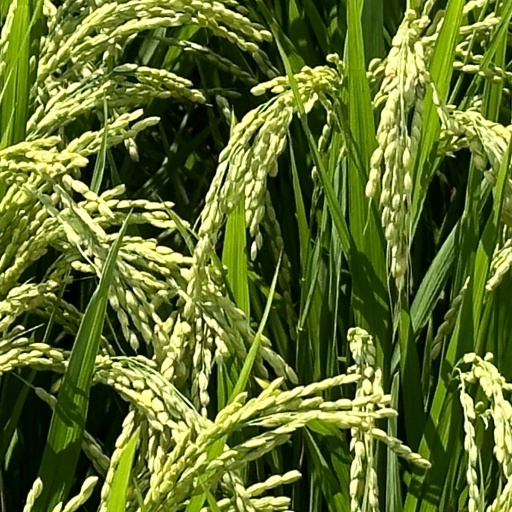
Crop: rice